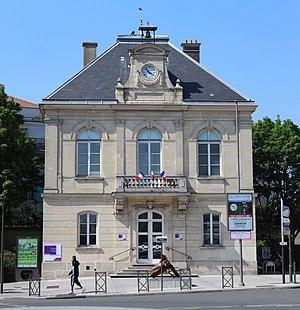
Ancienne mairie de Rosny-sous-Bois.
Rosny-sous-Bois [ʁonisubwɑ] est une commune française située à l'est de Paris, dans le département de la Seine-Saint-Denis en région Île-de-France. Ses habitants sont appelés les Rosnéens et les Rosnéennes.